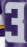
Number: 3